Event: Nepal Earthquake
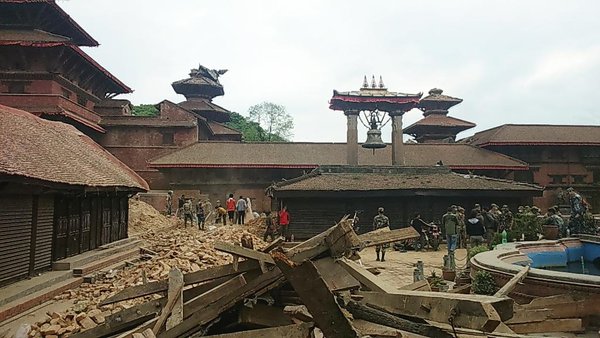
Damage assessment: damage